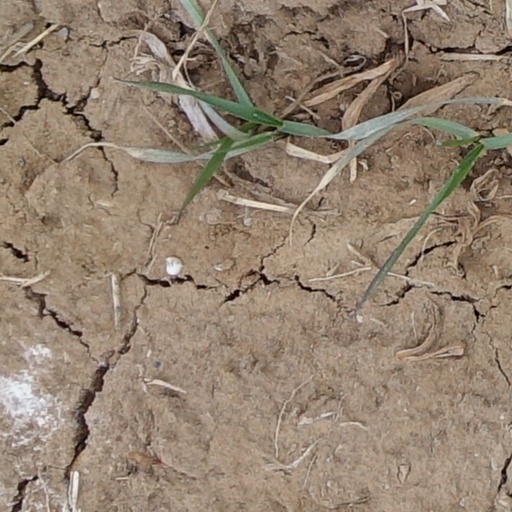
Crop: wheat